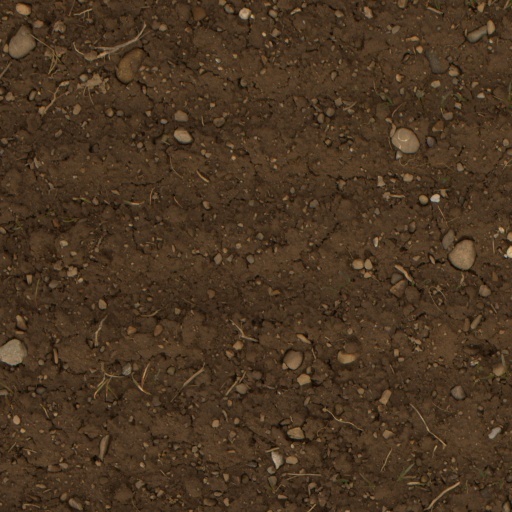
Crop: wheat